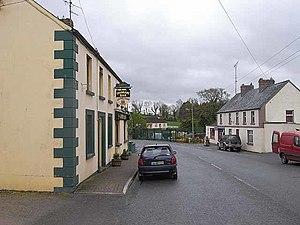
Milltown, autrefois Belnaleck est un village du comté de Cavan, en Irlande.